Sahara Las Vegas

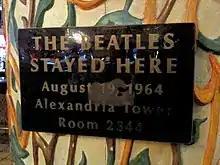
Plaque describing the Beatles' hotel stay in 1964

The 24-story hotel addition, eventually known as the Alexandria Tower, was opened in May 1963, with Nevada governor Grant Sawyer attending the ribbon-cutting ceremony. The clock and "S" sign were relocated from the original tower to the new tower. During 1963, to attract visitors, the casino introduced its Shower of Money, in which a selected participant would get into a plexiglass booth and be showered with $100,000 in money bills. The participant had one minute to push as much money as possible out through an opening in the booth, and that person would get to keep the ejected money.